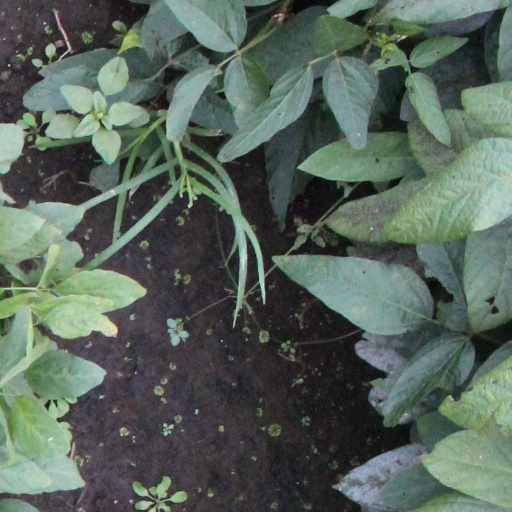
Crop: soybean